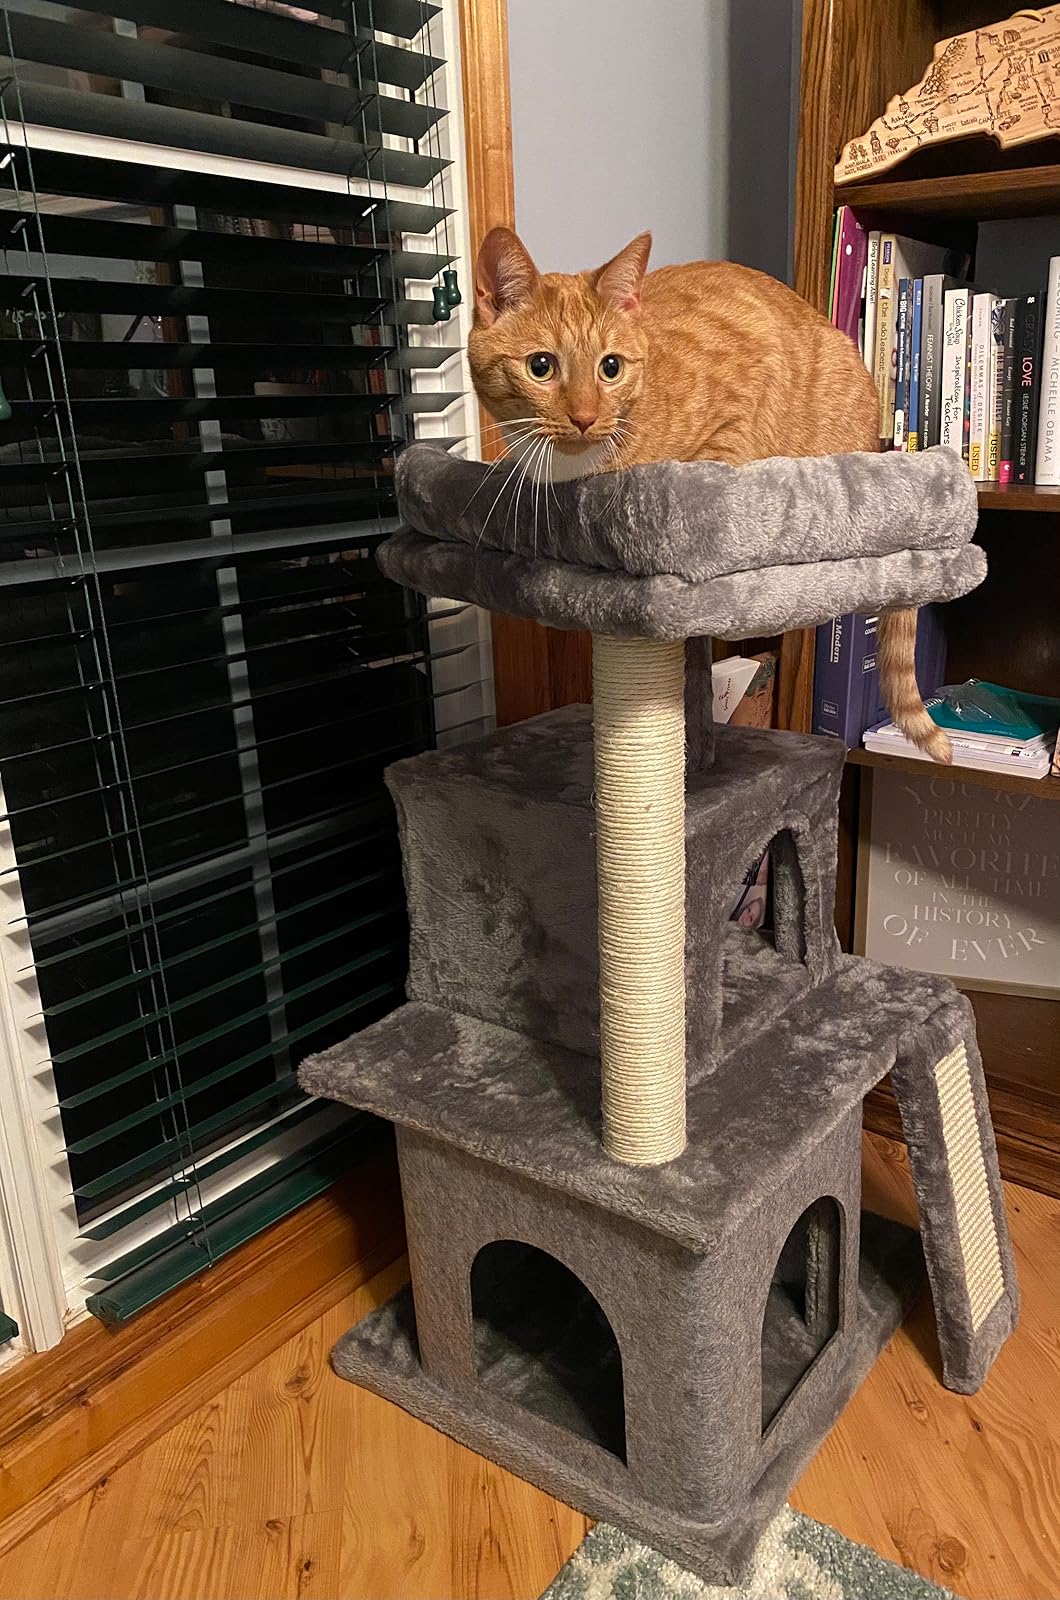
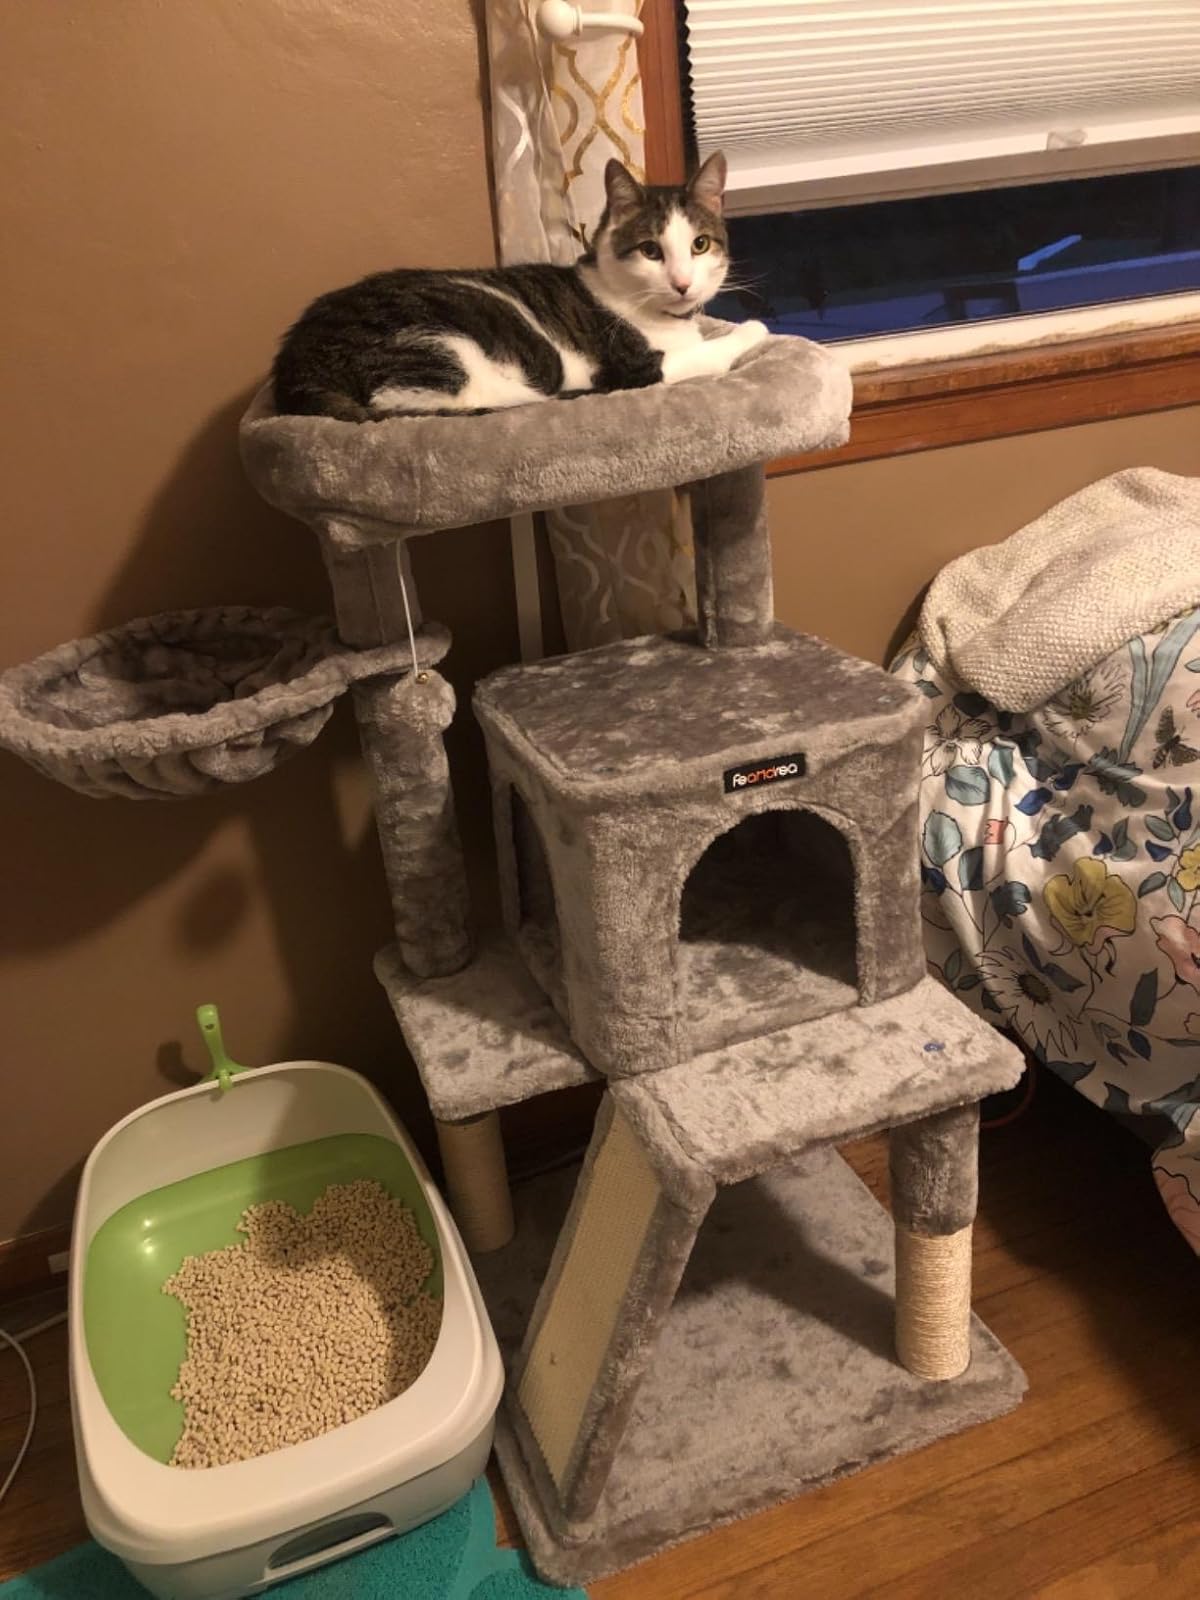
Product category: items_cat tree
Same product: no